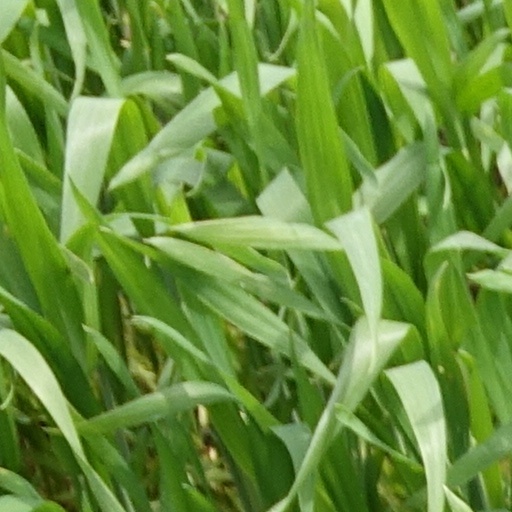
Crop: wheat